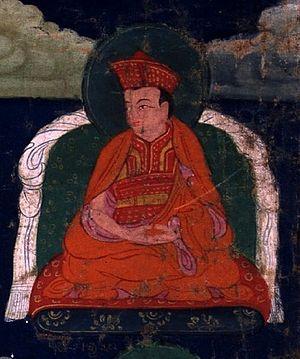
Drogueun Tsangpa Gyaré est le fondateur de l'école Drukpa Kagyu. Il a été un tertön. Il est le fondateur du monastère de Ralung au Tibet. Il fut la première incarnation des Gyalwang Drukpa.